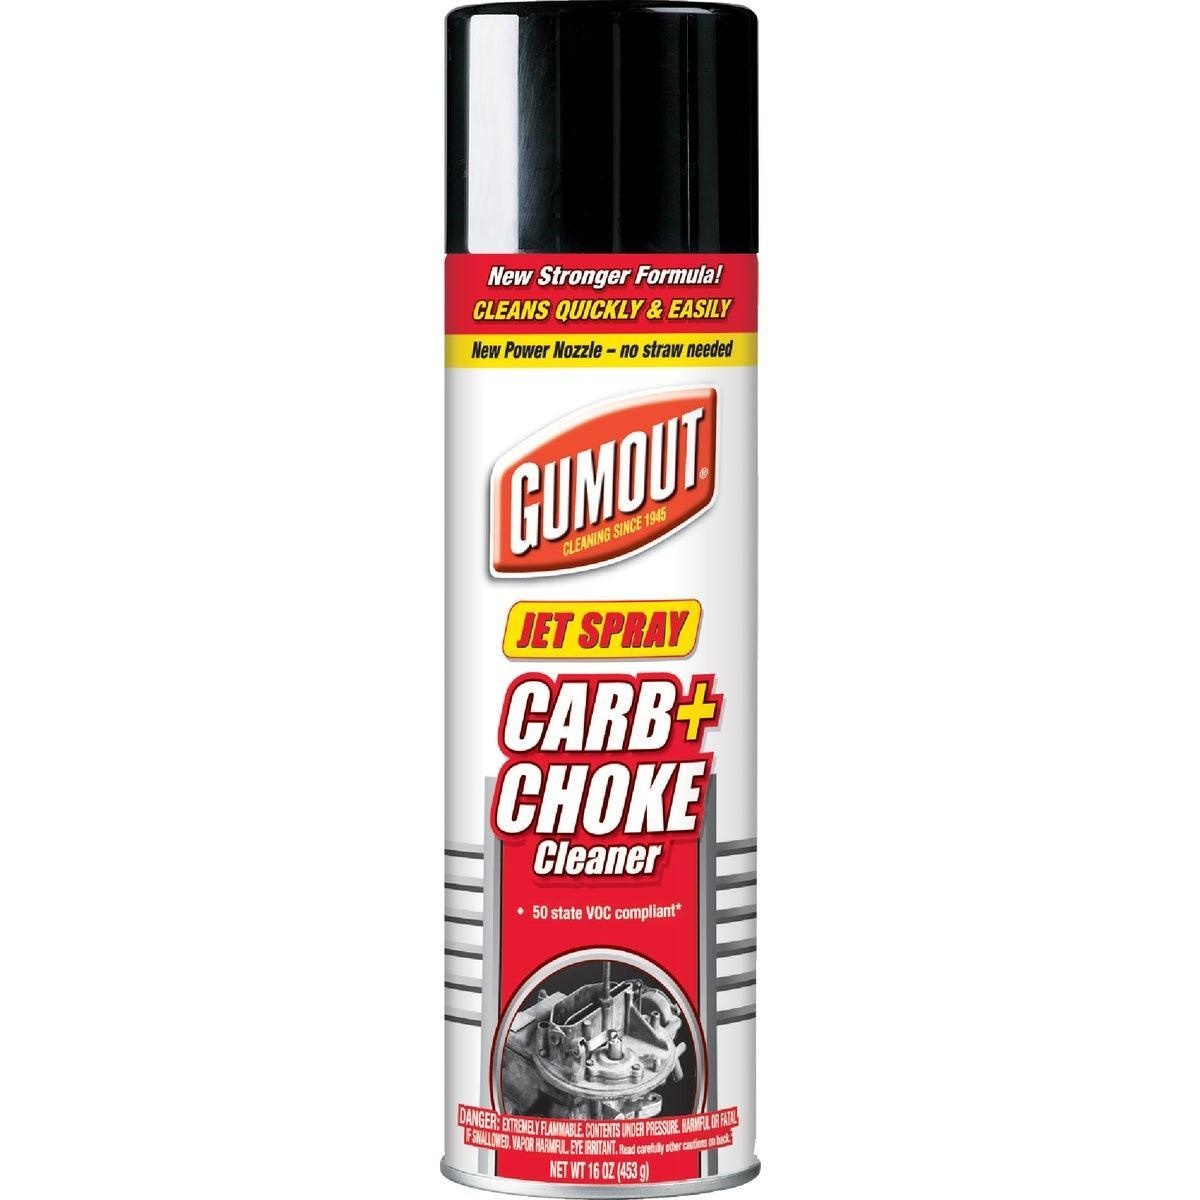
800002230 Gumout 16 Oz. Aerosol Carburetor Cleaner
Gumout 16 Oz. Aerosol Carburetor Cleaner
Brand: GUMOUT
Category: Vehicles & Parts > Vehicle Parts & Accessories > Vehicle Maintenance, Care & Decor > Vehicle Fluids > Vehicle Fuel System Cleaners > Carburetor Cleaners